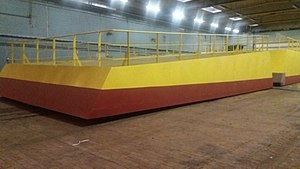
Crestwing
Billede viser Crestwings aktuelle anlæg, der skal døbes Tordenskiold. Anlægget vejer 65 tons og er klart til at blive søsat i april 2018.